70000 Tons of Metal

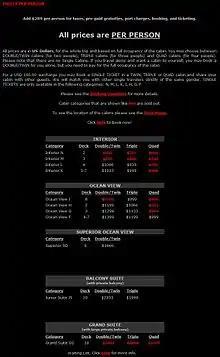
Pricing, 70000 Tons, 2012

To visit the festival, it is only necessary to book a cabin, this includes meals, non-alcoholic and non-carbonated drinks, and entry to all performances. The cheapest tickets (4-passenger cabin, deck 2) are always available for US$766 per person, the most expensive (2-passenger Grand Suite with large balcony, deck 10) are $2999 (2017), $3333 (2012 and 2013), also per person. Additional costs per passenger vary each year; these are for taxes, port fees, "booking fees," nonrefundable onboard gratuities, and other administrative costs. In addition to the concerts, there are the usual amenities on board a cruise ship: a gym, a spa, a casino, several fee-included restaurants, pools, hot-tubs (some very close to the pool-deck stage), plus a basketball court, body-slides and a climbing wall for recreation.